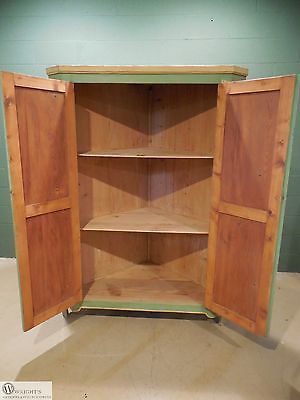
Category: cabinet